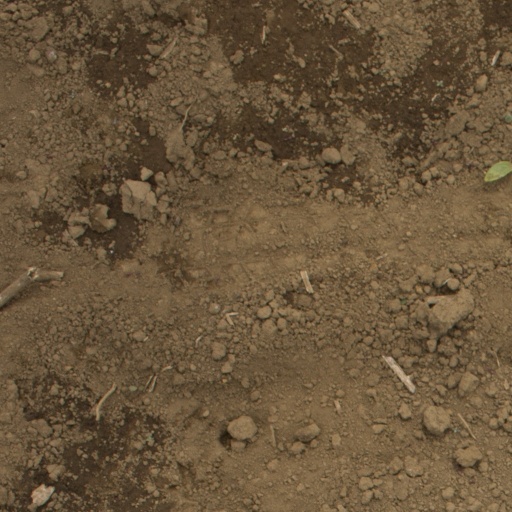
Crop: Jerusalem artichoke